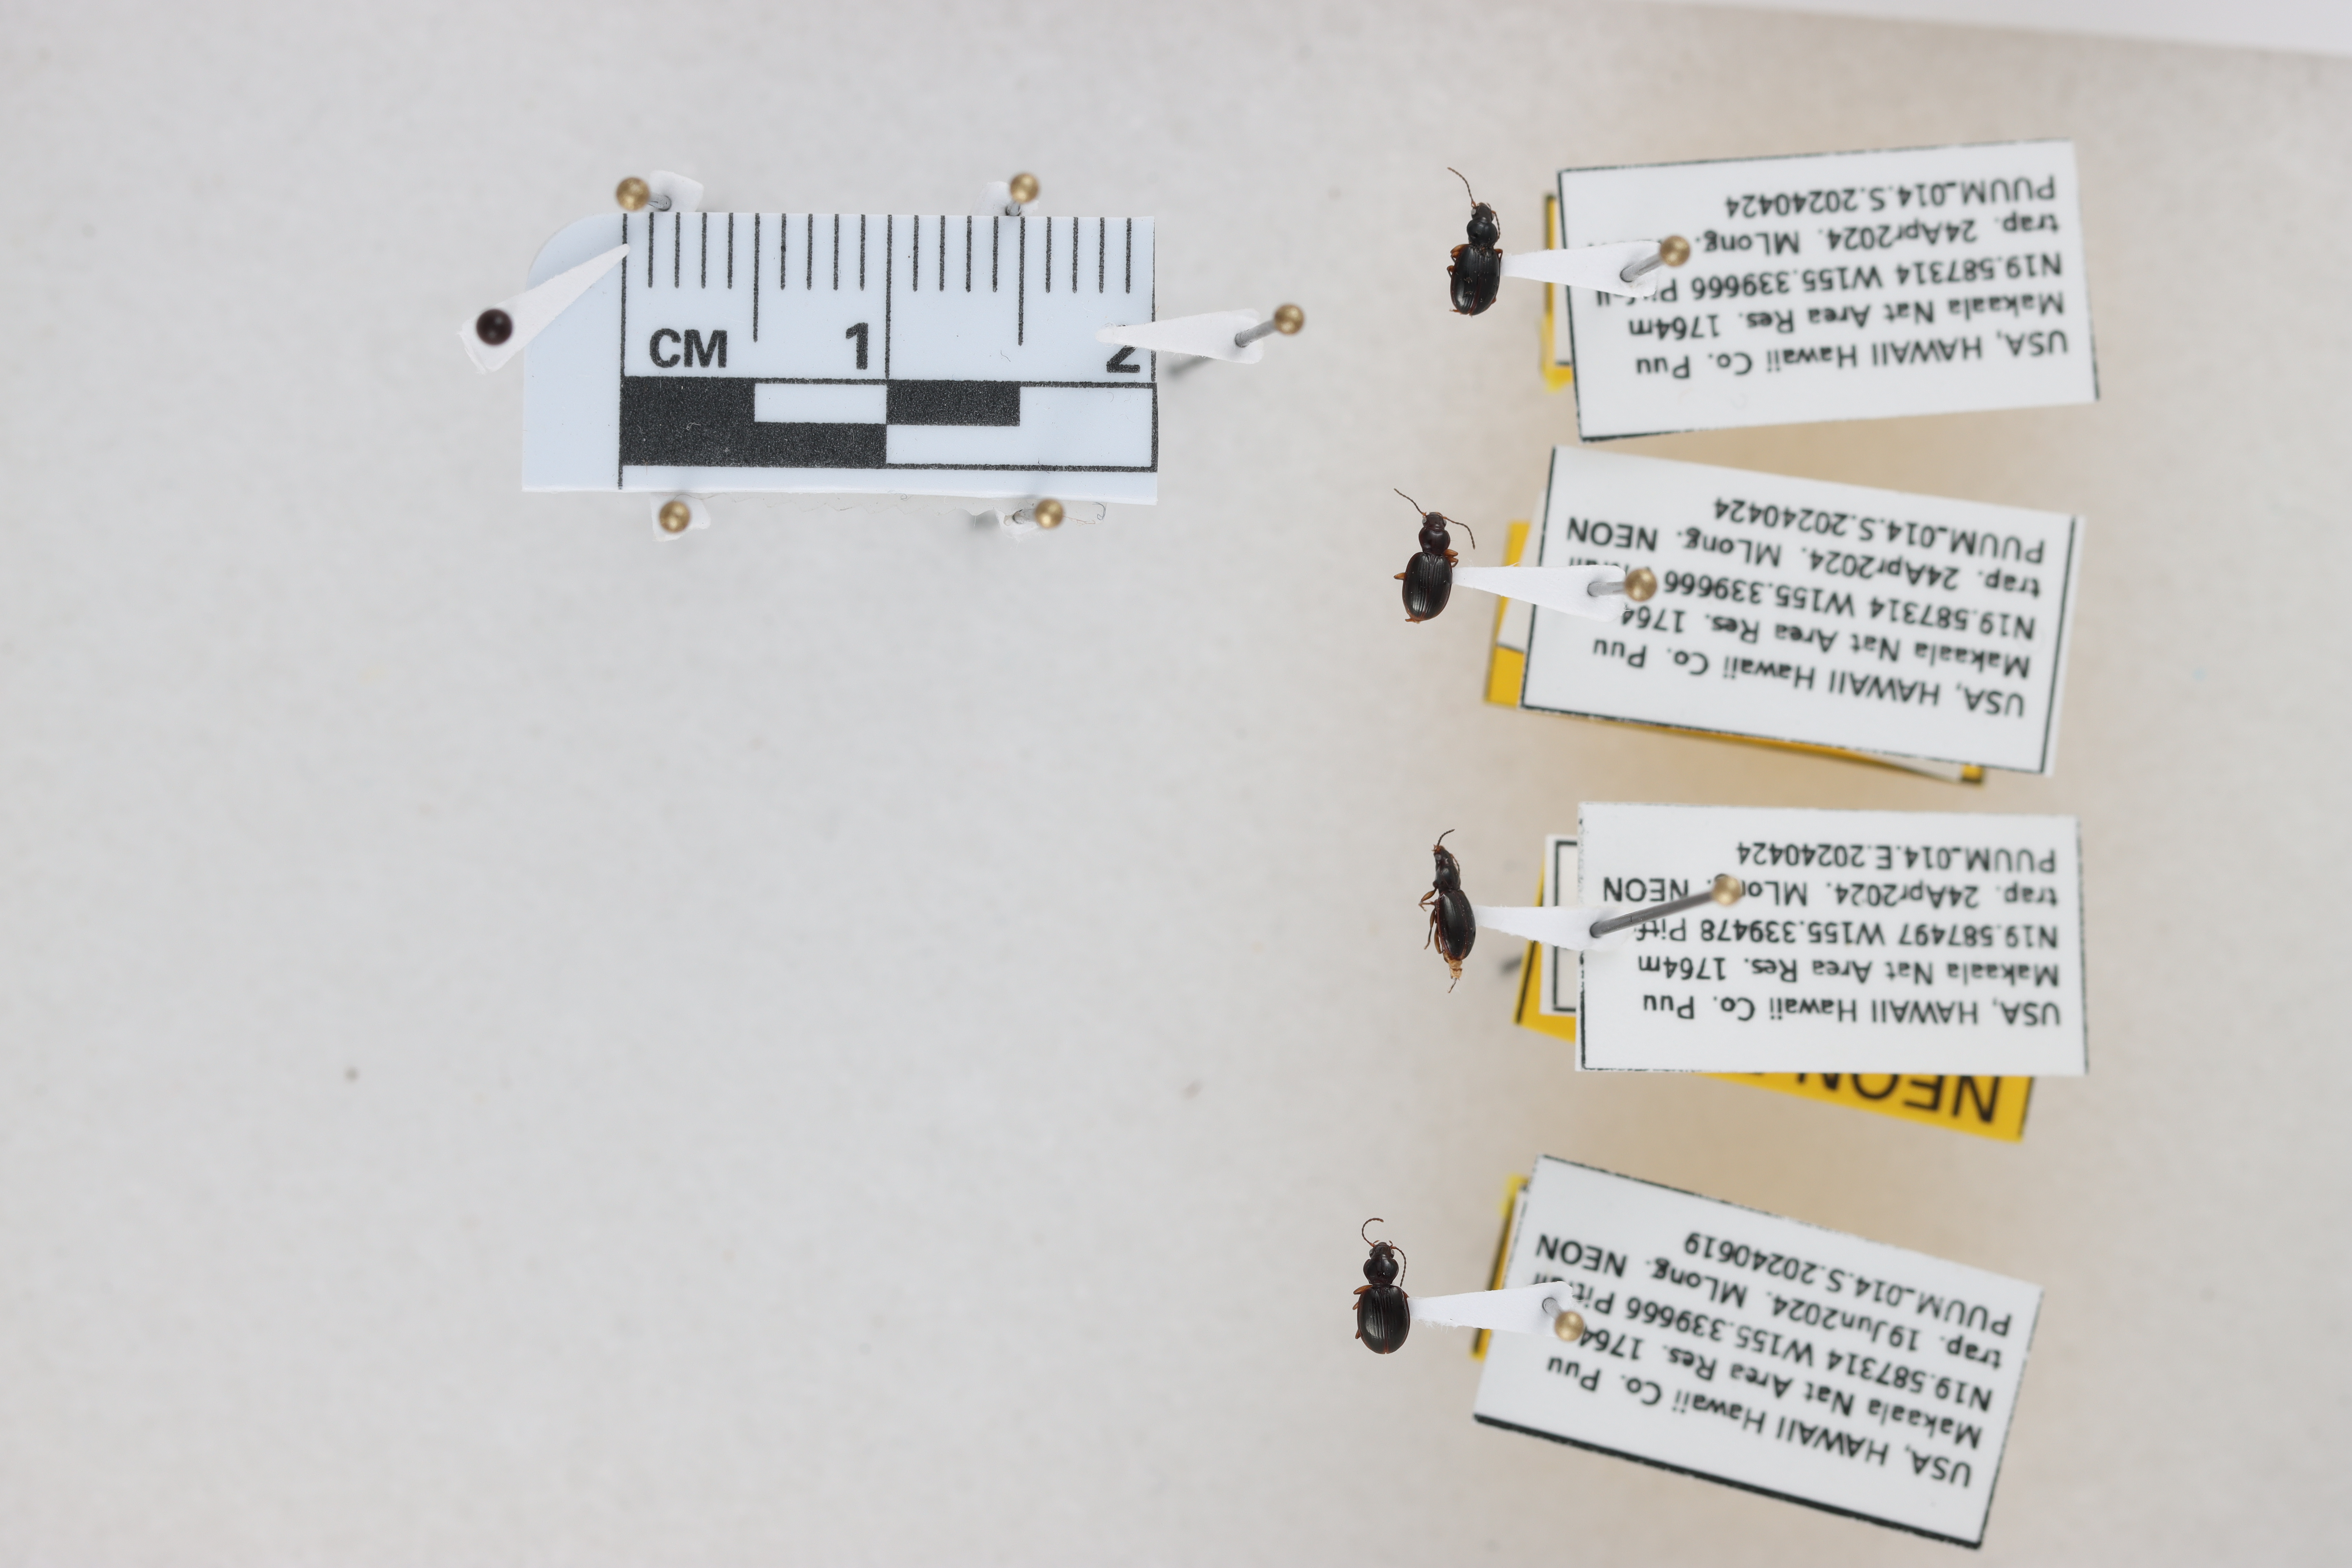
Beetle 1 — elytra length: 0.261 cm, elytra max width: 0.181 cm, basal pronotum width: 0.087 cm

Beetle 2 — elytra length: 0.257 cm, elytra max width: 0.18 cm, basal pronotum width: 0.073 cm

Beetle 3 — elytra length: 0.249 cm, elytra max width: 0.14 cm, basal pronotum width: 0.077 cm

Beetle 4 — elytra length: 0.249 cm, elytra max width: 0.199 cm, basal pronotum width: 0.088 cm